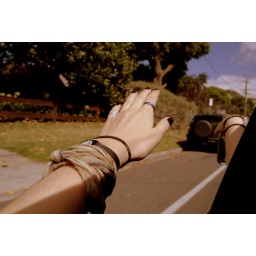
driving in the car with the windows down.